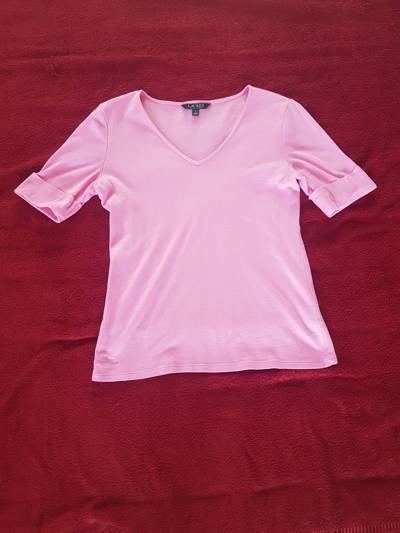
Waste category: clothes